Sancai

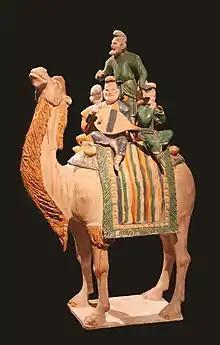
Foreign musicians on camel. Sancai glaze, 723 AD, Xi'an.

"Sancai" wares were made in north China using white and buff-firing secondary kaolins and fire clays. "Sancai" follows the development of green-glazed pottery dating back to the Han period (25–220 AD); the brown glaze was also known to the Han, but they only very rarely mixed the two in a single piece. After the Han the use of these glazes almost disappears for some four hundred years, which has rather puzzled experts. The great majority of survivals are from burial goods, which in the intervening period are painted with pigments that are not fired (and so have now mostly fallen off the piece). But a trickle of pieces shows a "tenuous lead-glazing tradition linking Han to Sui and T'ang".